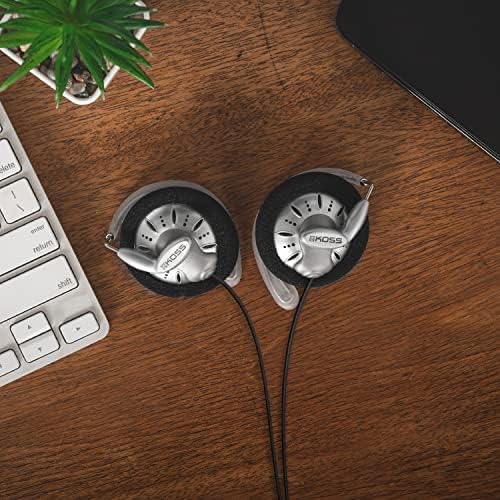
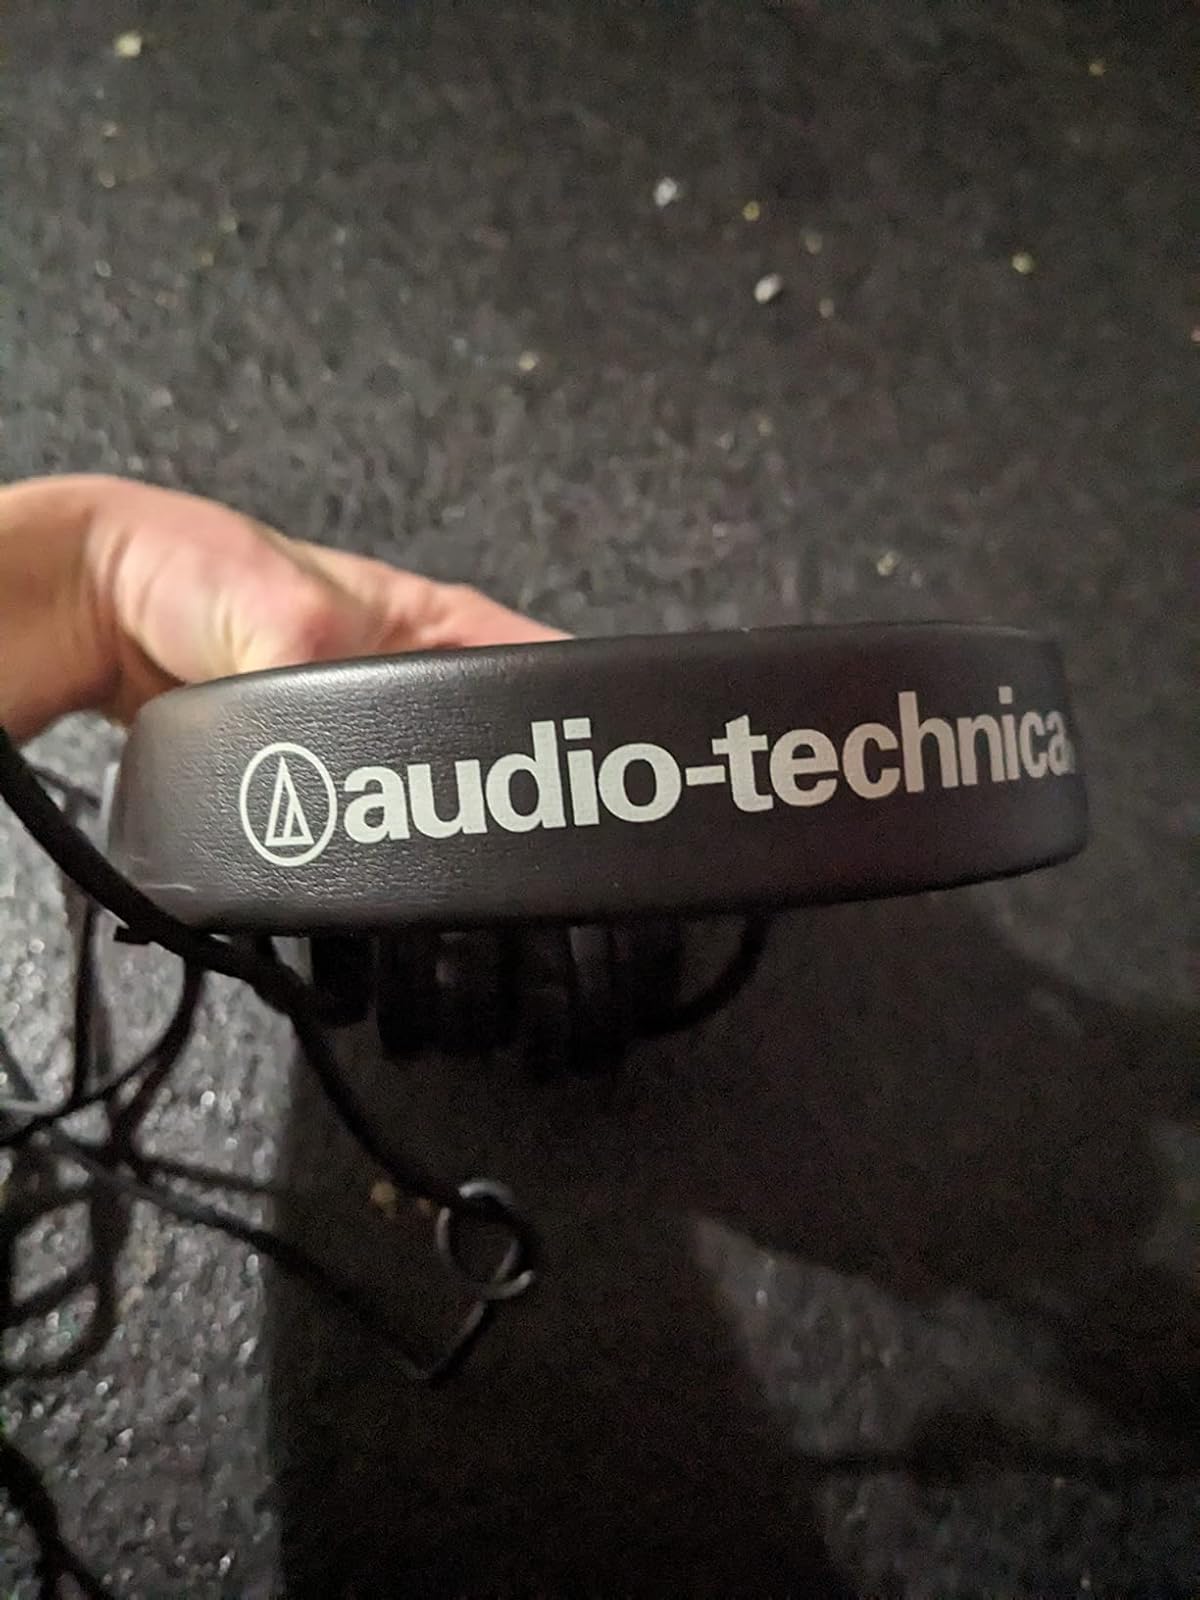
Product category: headphones
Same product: no